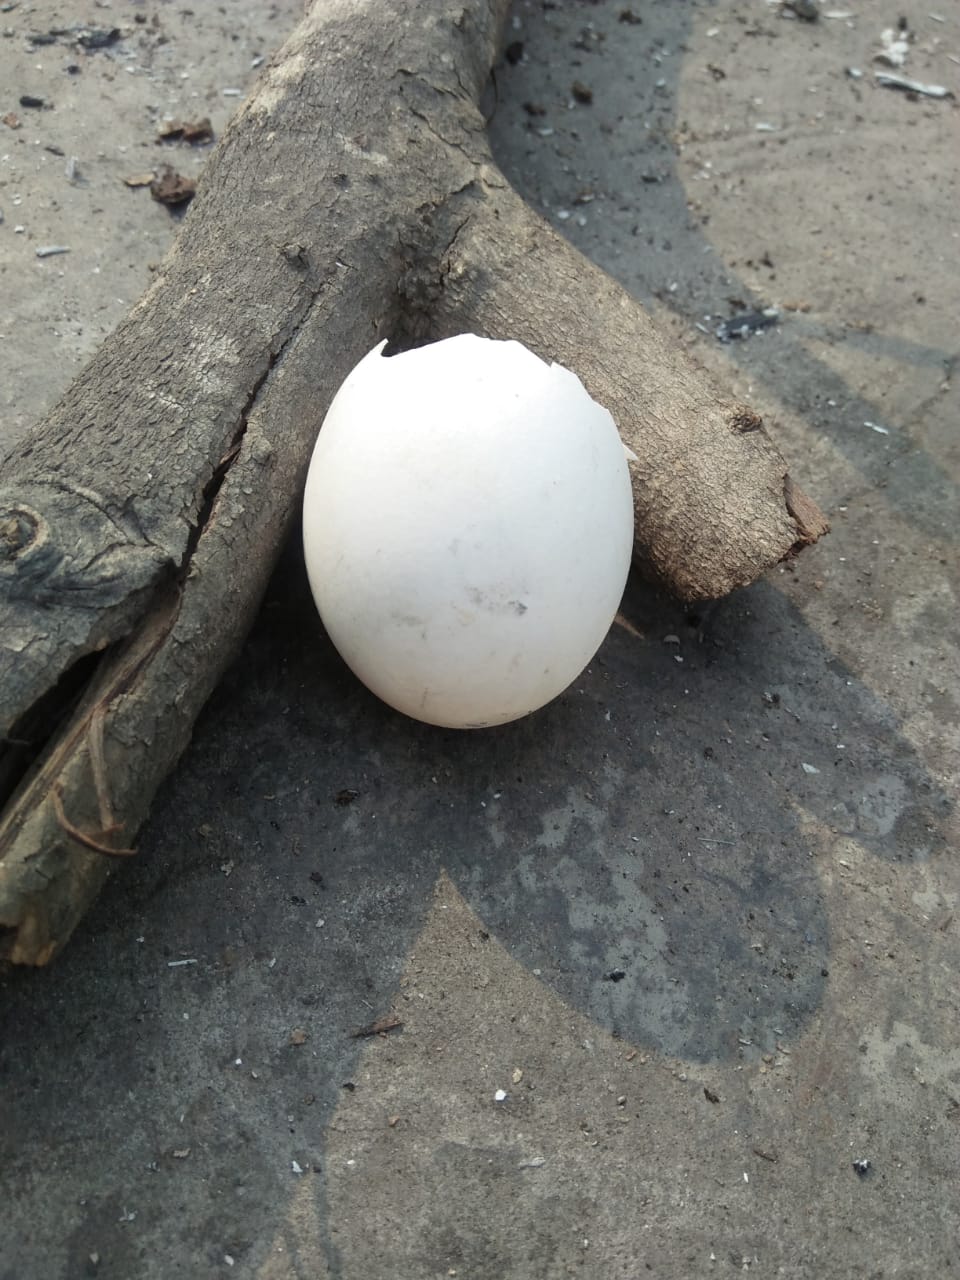
Label: eggshells